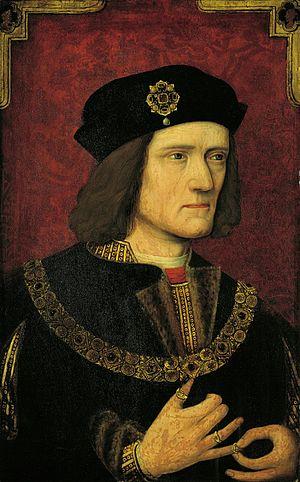
Richard III, dernier roi d'Angleterre de la maison Plantagenêt, trouve la mort au combat le 22 août 1485 à Bosworth. Après la bataille, son corps est inhumé dans l'église de la confrérie franciscaine de Leicester, dans une tombe anonyme. La confrérie disparaît lors de la dissolution des monastères, en 1538, et son église est démolie. La tombe de Richard plonge alors dans l'oubli, et une légende voit le jour selon laquelle ses ossements auraient été jetés dans la Soar, depuis un pont situé non loin de là.